ArtBots

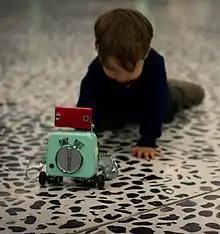
Child interacts with robot at ArtBots 2011 show.

ArtBots is vaguely modeled on a tongue-in-cheek version of Battlebots, where robotic art submissions are curated for a group show based not on their ability to fight one another, but on their ability to make (or be) art. Repetto felt that there was too much attention focused on "violent, competitive aspects of robotics" and wished to create something more comprehensive. Repetto also described how robots have a "creative side."